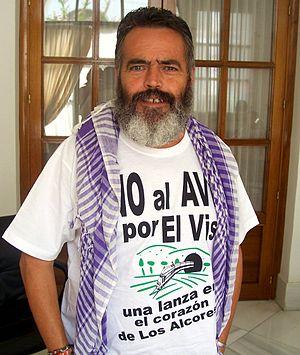
Marinaleda est une commune de la province de Séville située dans le comarque de Sierra sud de Séville, dans le bassin de Genil, en Andalousie, Espagne. Elle compte une superficie de 24,8 km² et une population de 2 665 habitants selon le recensement de 2017, avec une densité de population de 107,37 hab./km². Sur le plan judiciaire, elle dépend de la juridiction d'Estepa.